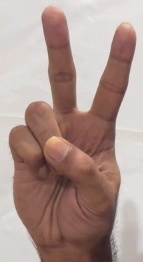
ASL sign: V